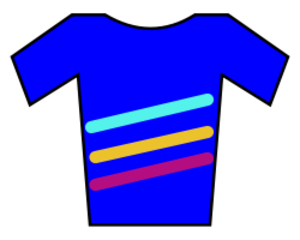
Cecilie Uttrup Ludwig / Meritter
Cecilie Uttrup Ludwig er en dansk professionel cykelrytter, der kører for FDJ-Nouvelle Aquitaine-Futuroscope. Hun har tidligere kørt for Team BMS BIRN og Team Rytger. I 2017 skiftede hun til Cervélo-Bigla Pro Cycling.